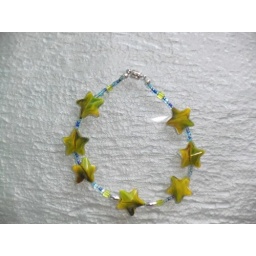
vintage glass star beads in shades of yellow and blue-green with assorted seed beads and a magnetic clasp